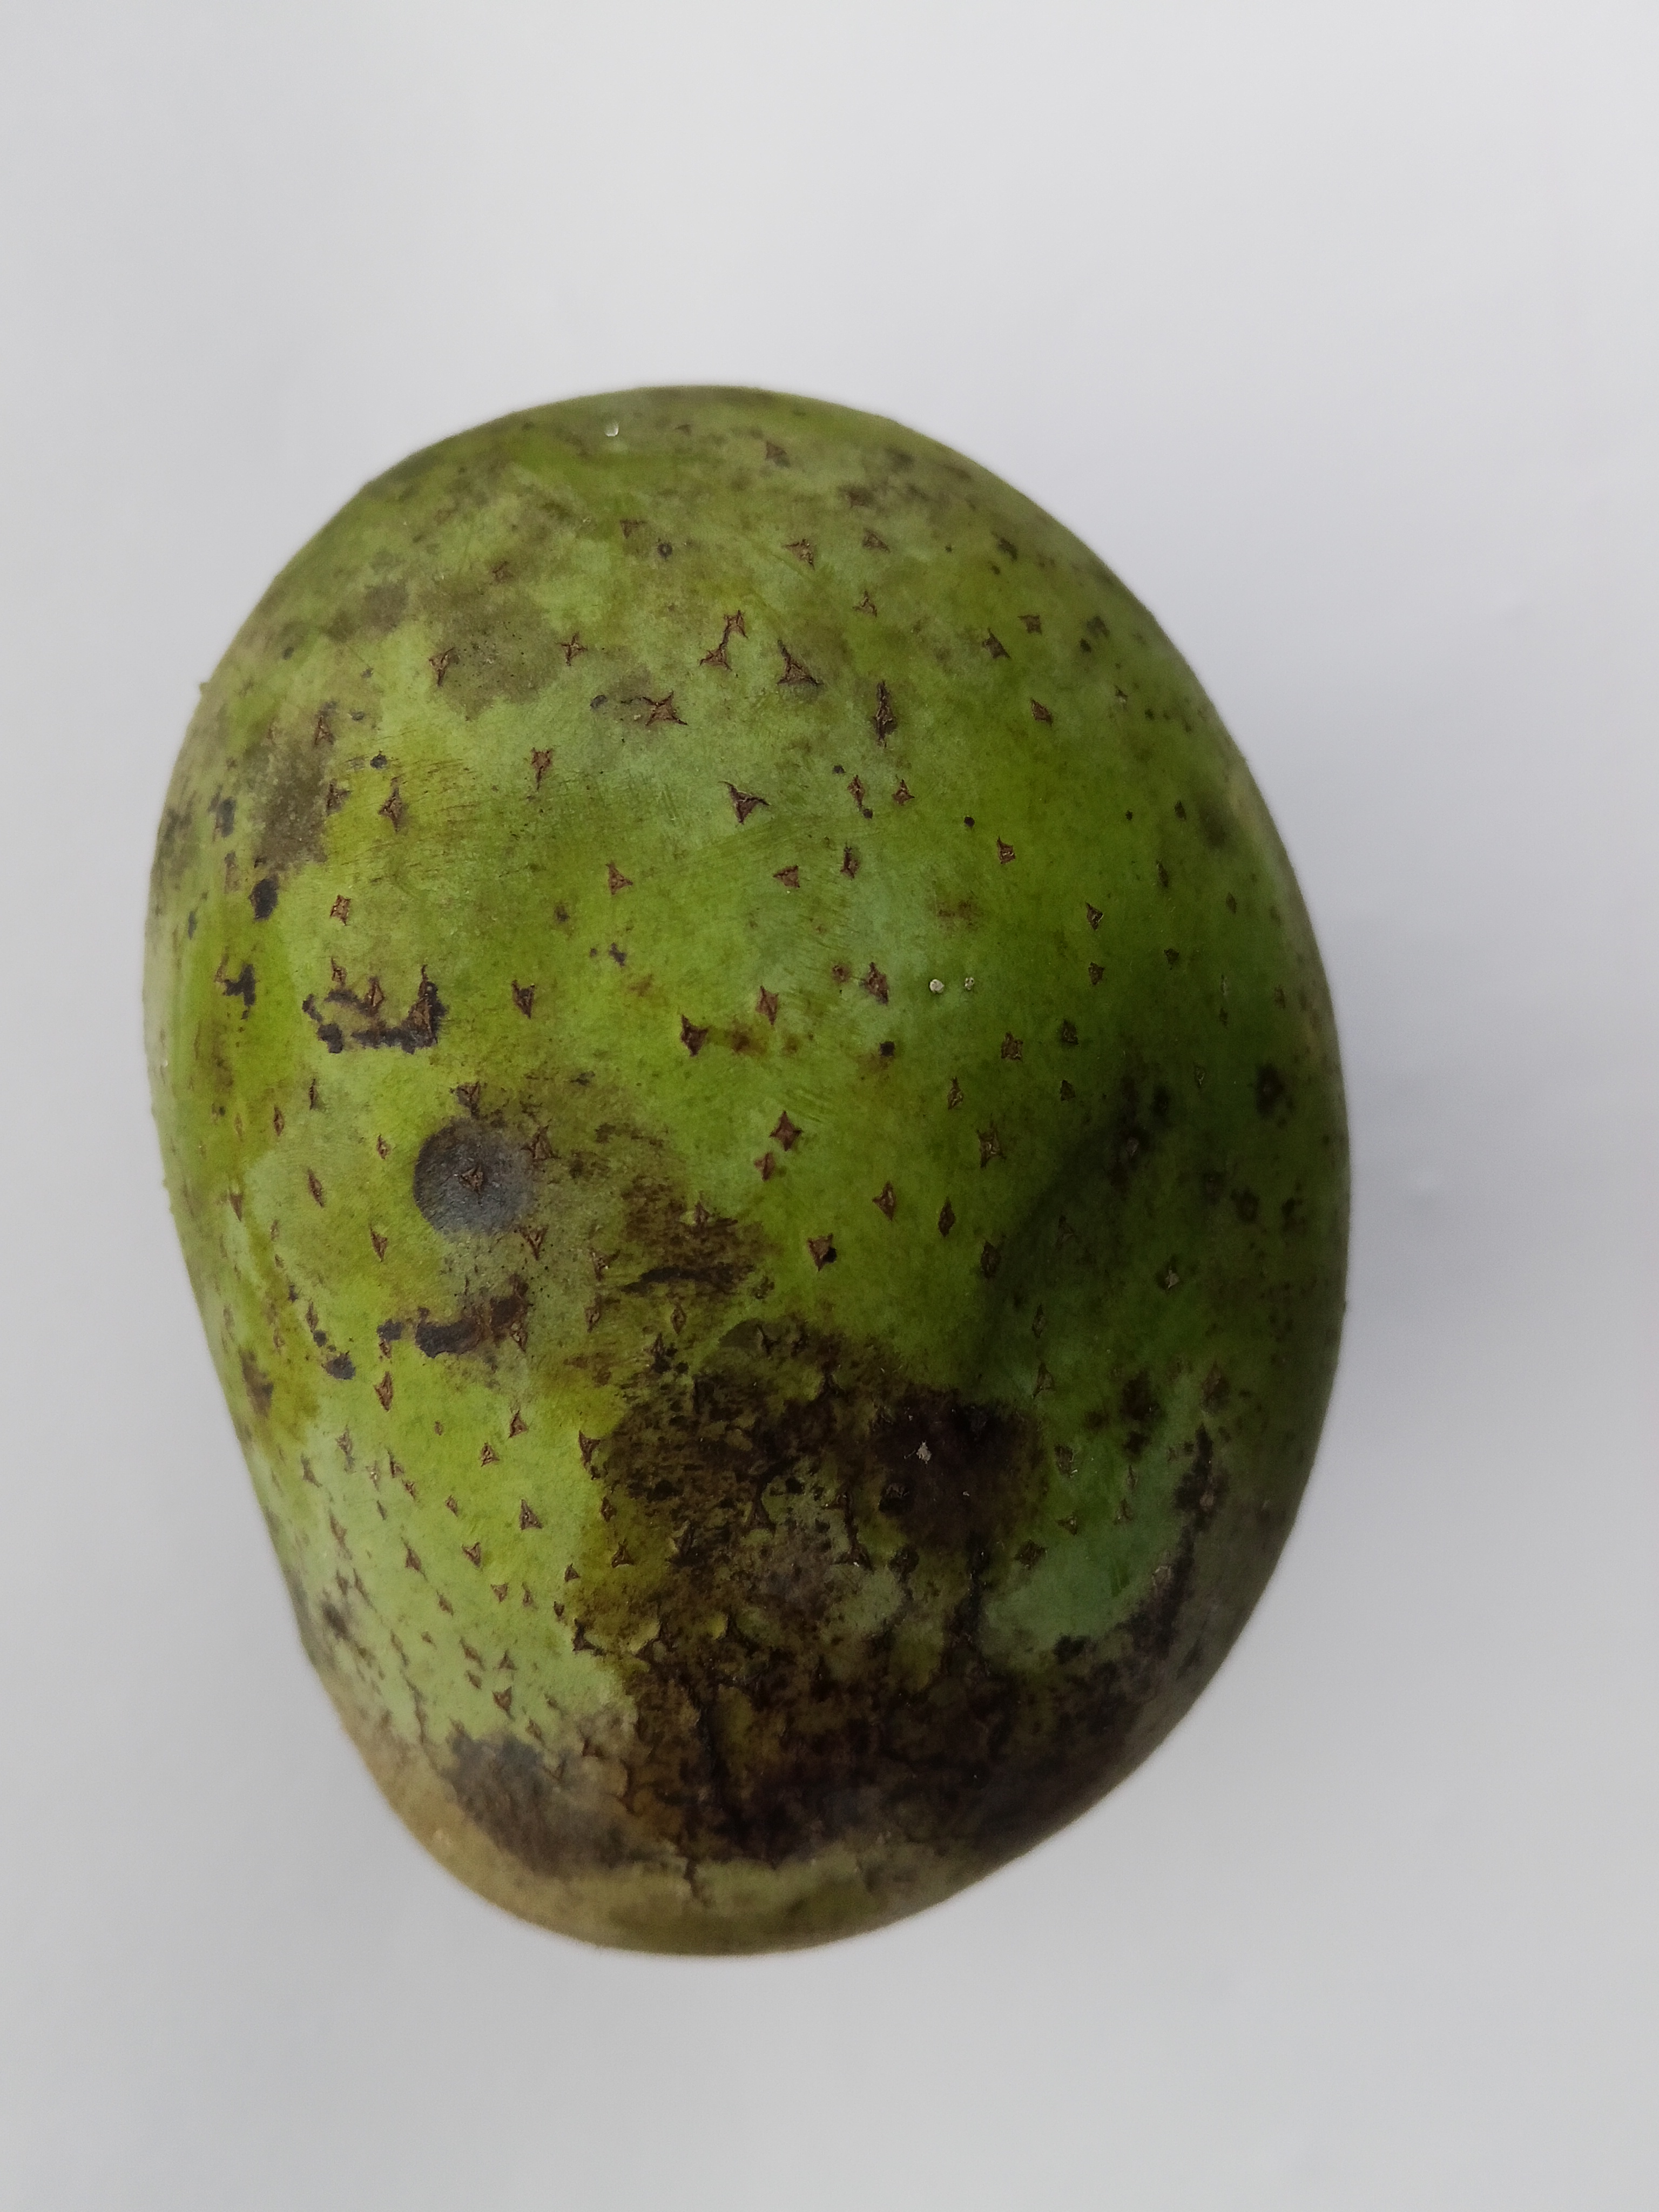
Mango variety: Langra